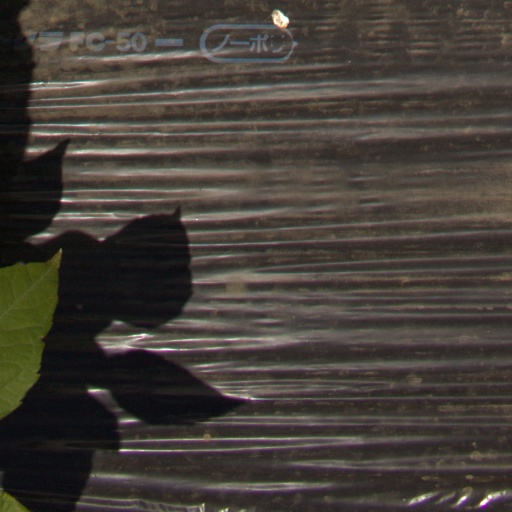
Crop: Jerusalem artichoke